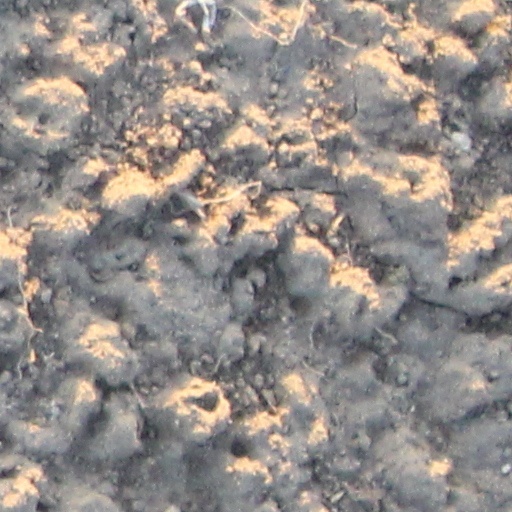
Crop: wheat